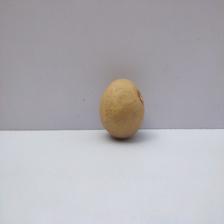
Size: Medium